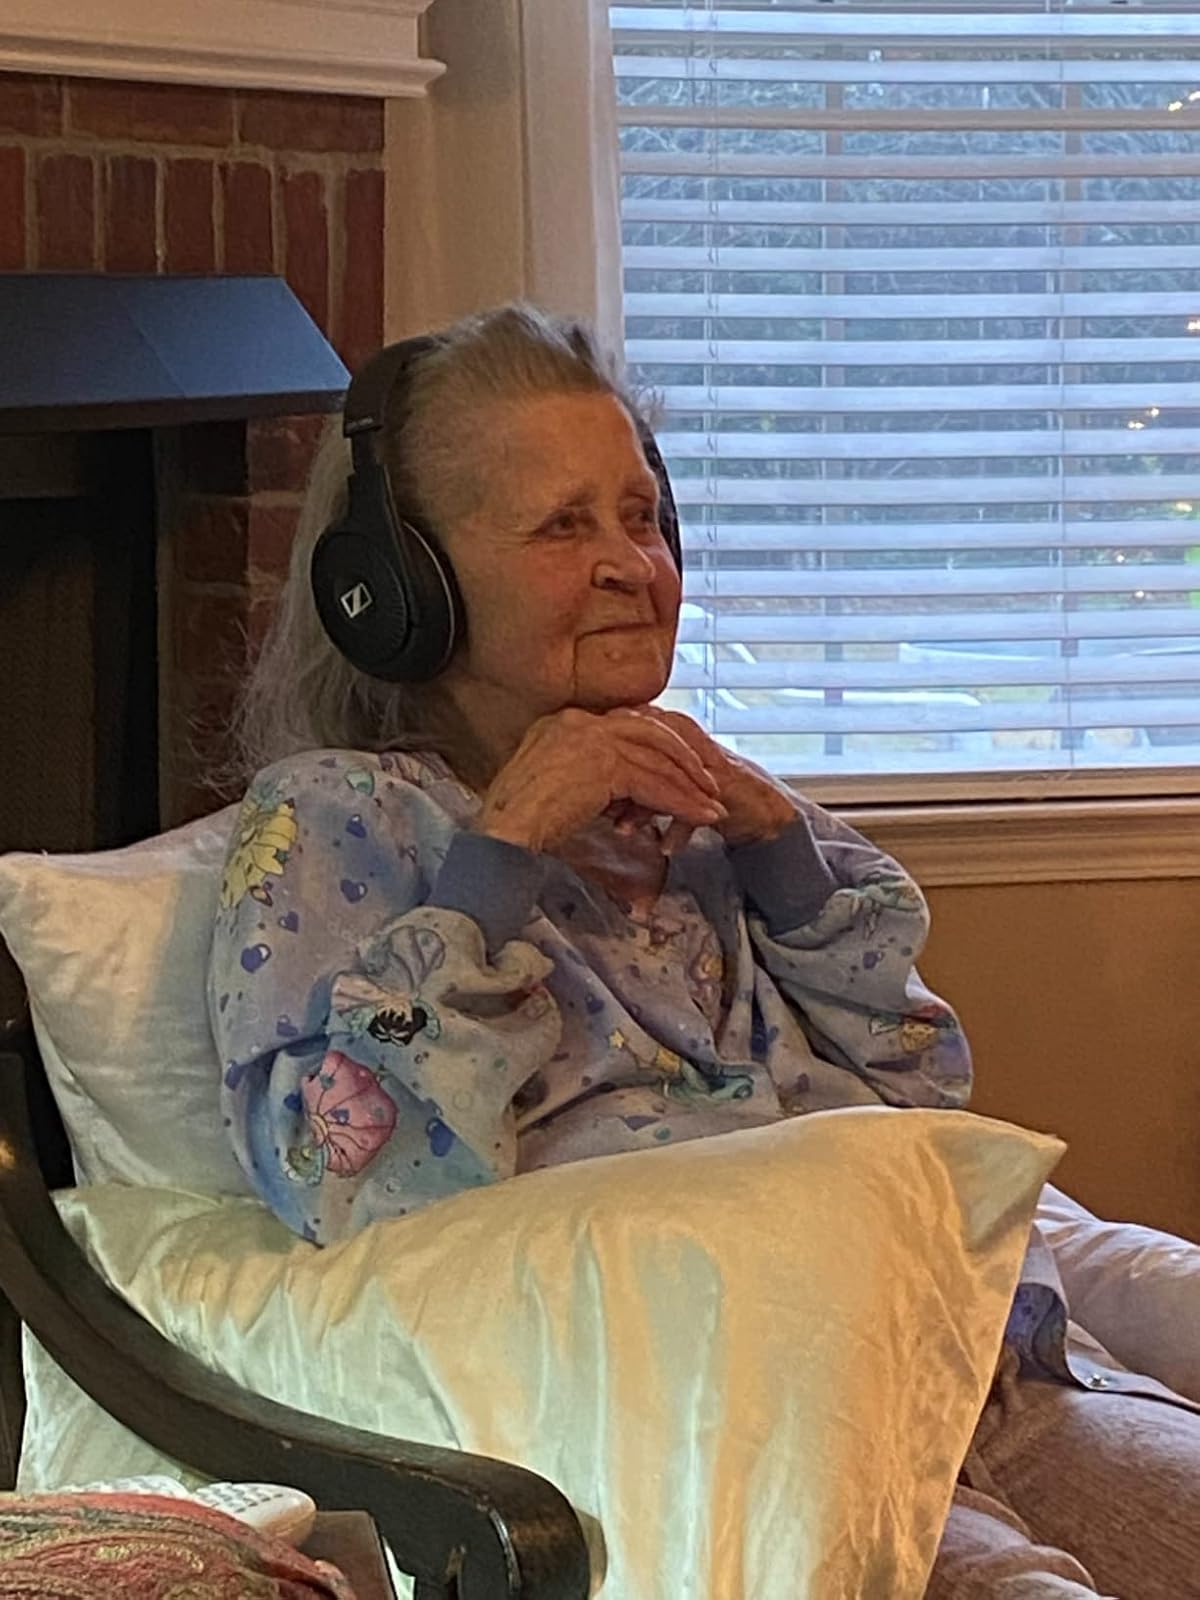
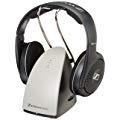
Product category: headphones
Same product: yes